Independent Lens

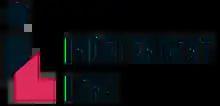

Independent Lens is a weekly television series airing on PBS featuring documentary films made by independent filmmakers. Past seasons of "Independent Lens" were hosted by Angela Bassett, Don Cheadle, Susan Sarandon, Edie Falco, Terrence Howard, Maggie Gyllenhaal, America Ferrera, Mary-Louise Parker, and Stanley Tucci, who served two stints as host from 2012-2014.